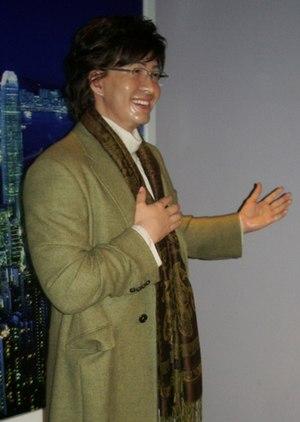
Bae Yong-jun est un acteur sud-coréen, né le 29 août 1972 à Séoul. Il tient le rôle principal dans la série télévisée Sonate d'hiver. Le succès de cette série télévisée à l'étranger a fait de Bae Yong-joon l'acteur coréen le plus populaire au Japon.